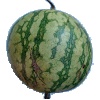
Label: Watermelon 1